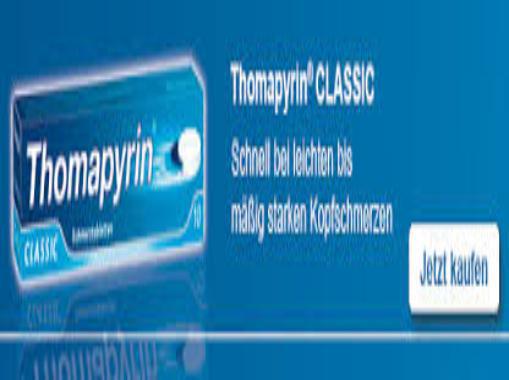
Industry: Medical